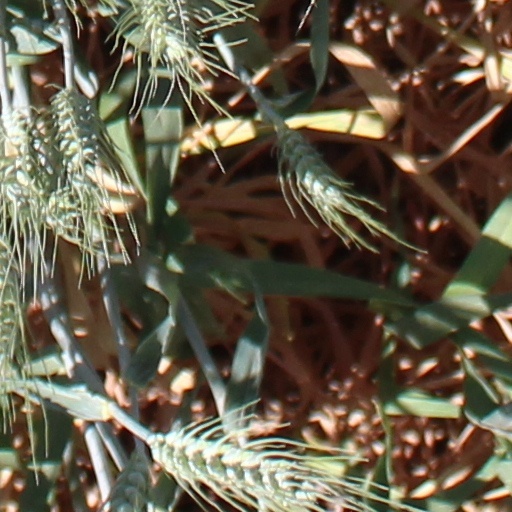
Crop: wheat